List of birds of South America

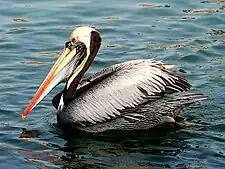
Peruvian pelican

Frigatebirds are large seabirds usually found over tropical oceans. They are large, black-and-white or completely black, with long wings and deeply forked tails. The males have colored inflatable throat pouches. They do not swim or walk and cannot take off from a flat surface. Having the largest wingspan-to-body-weight ratio of any bird, they are essentially aerial, able to stay aloft for more than a week.